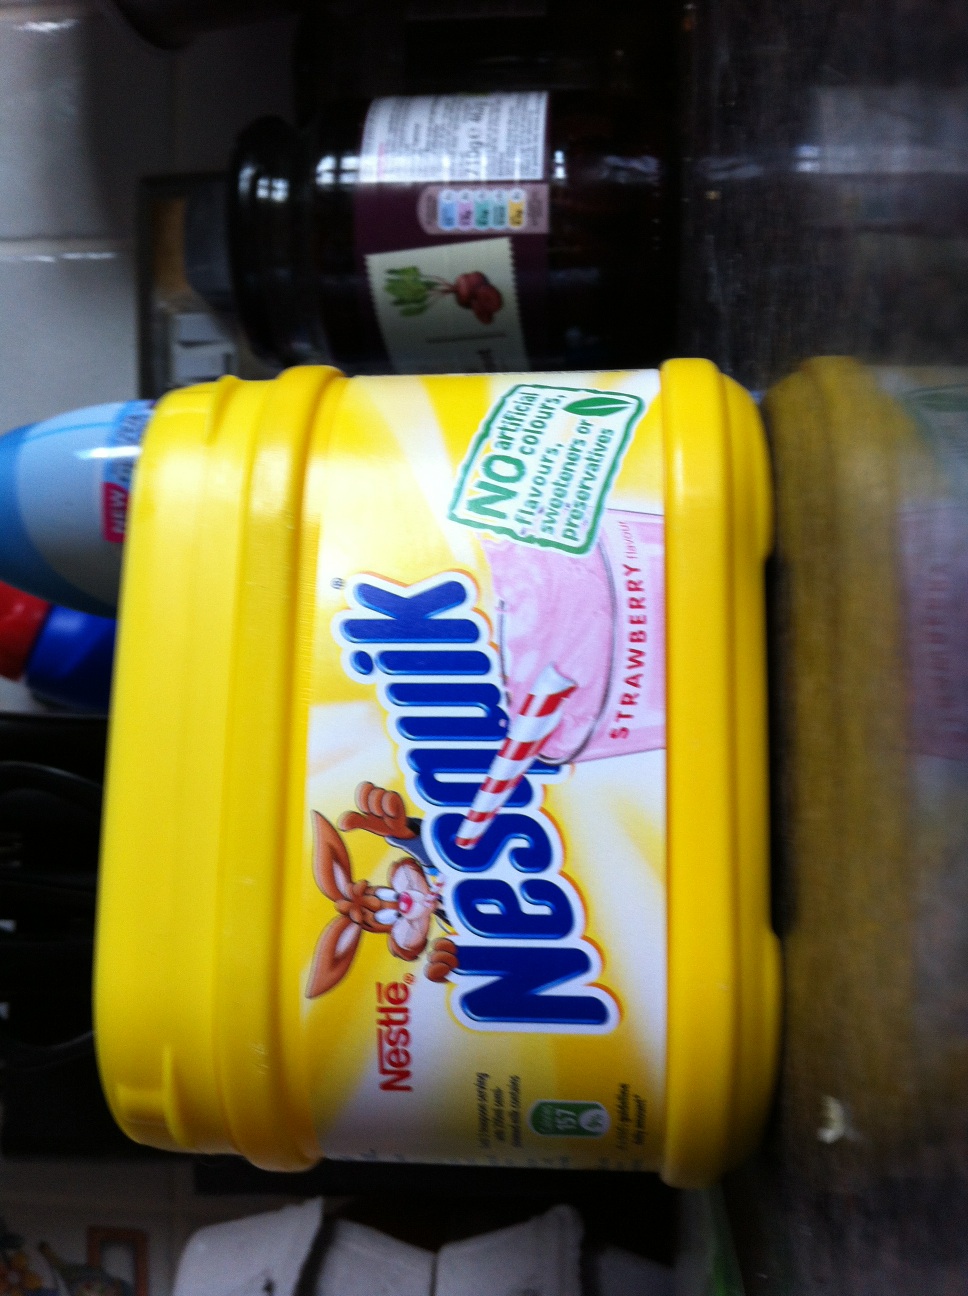Question: What flavor is this powder?
Answer: strawberry